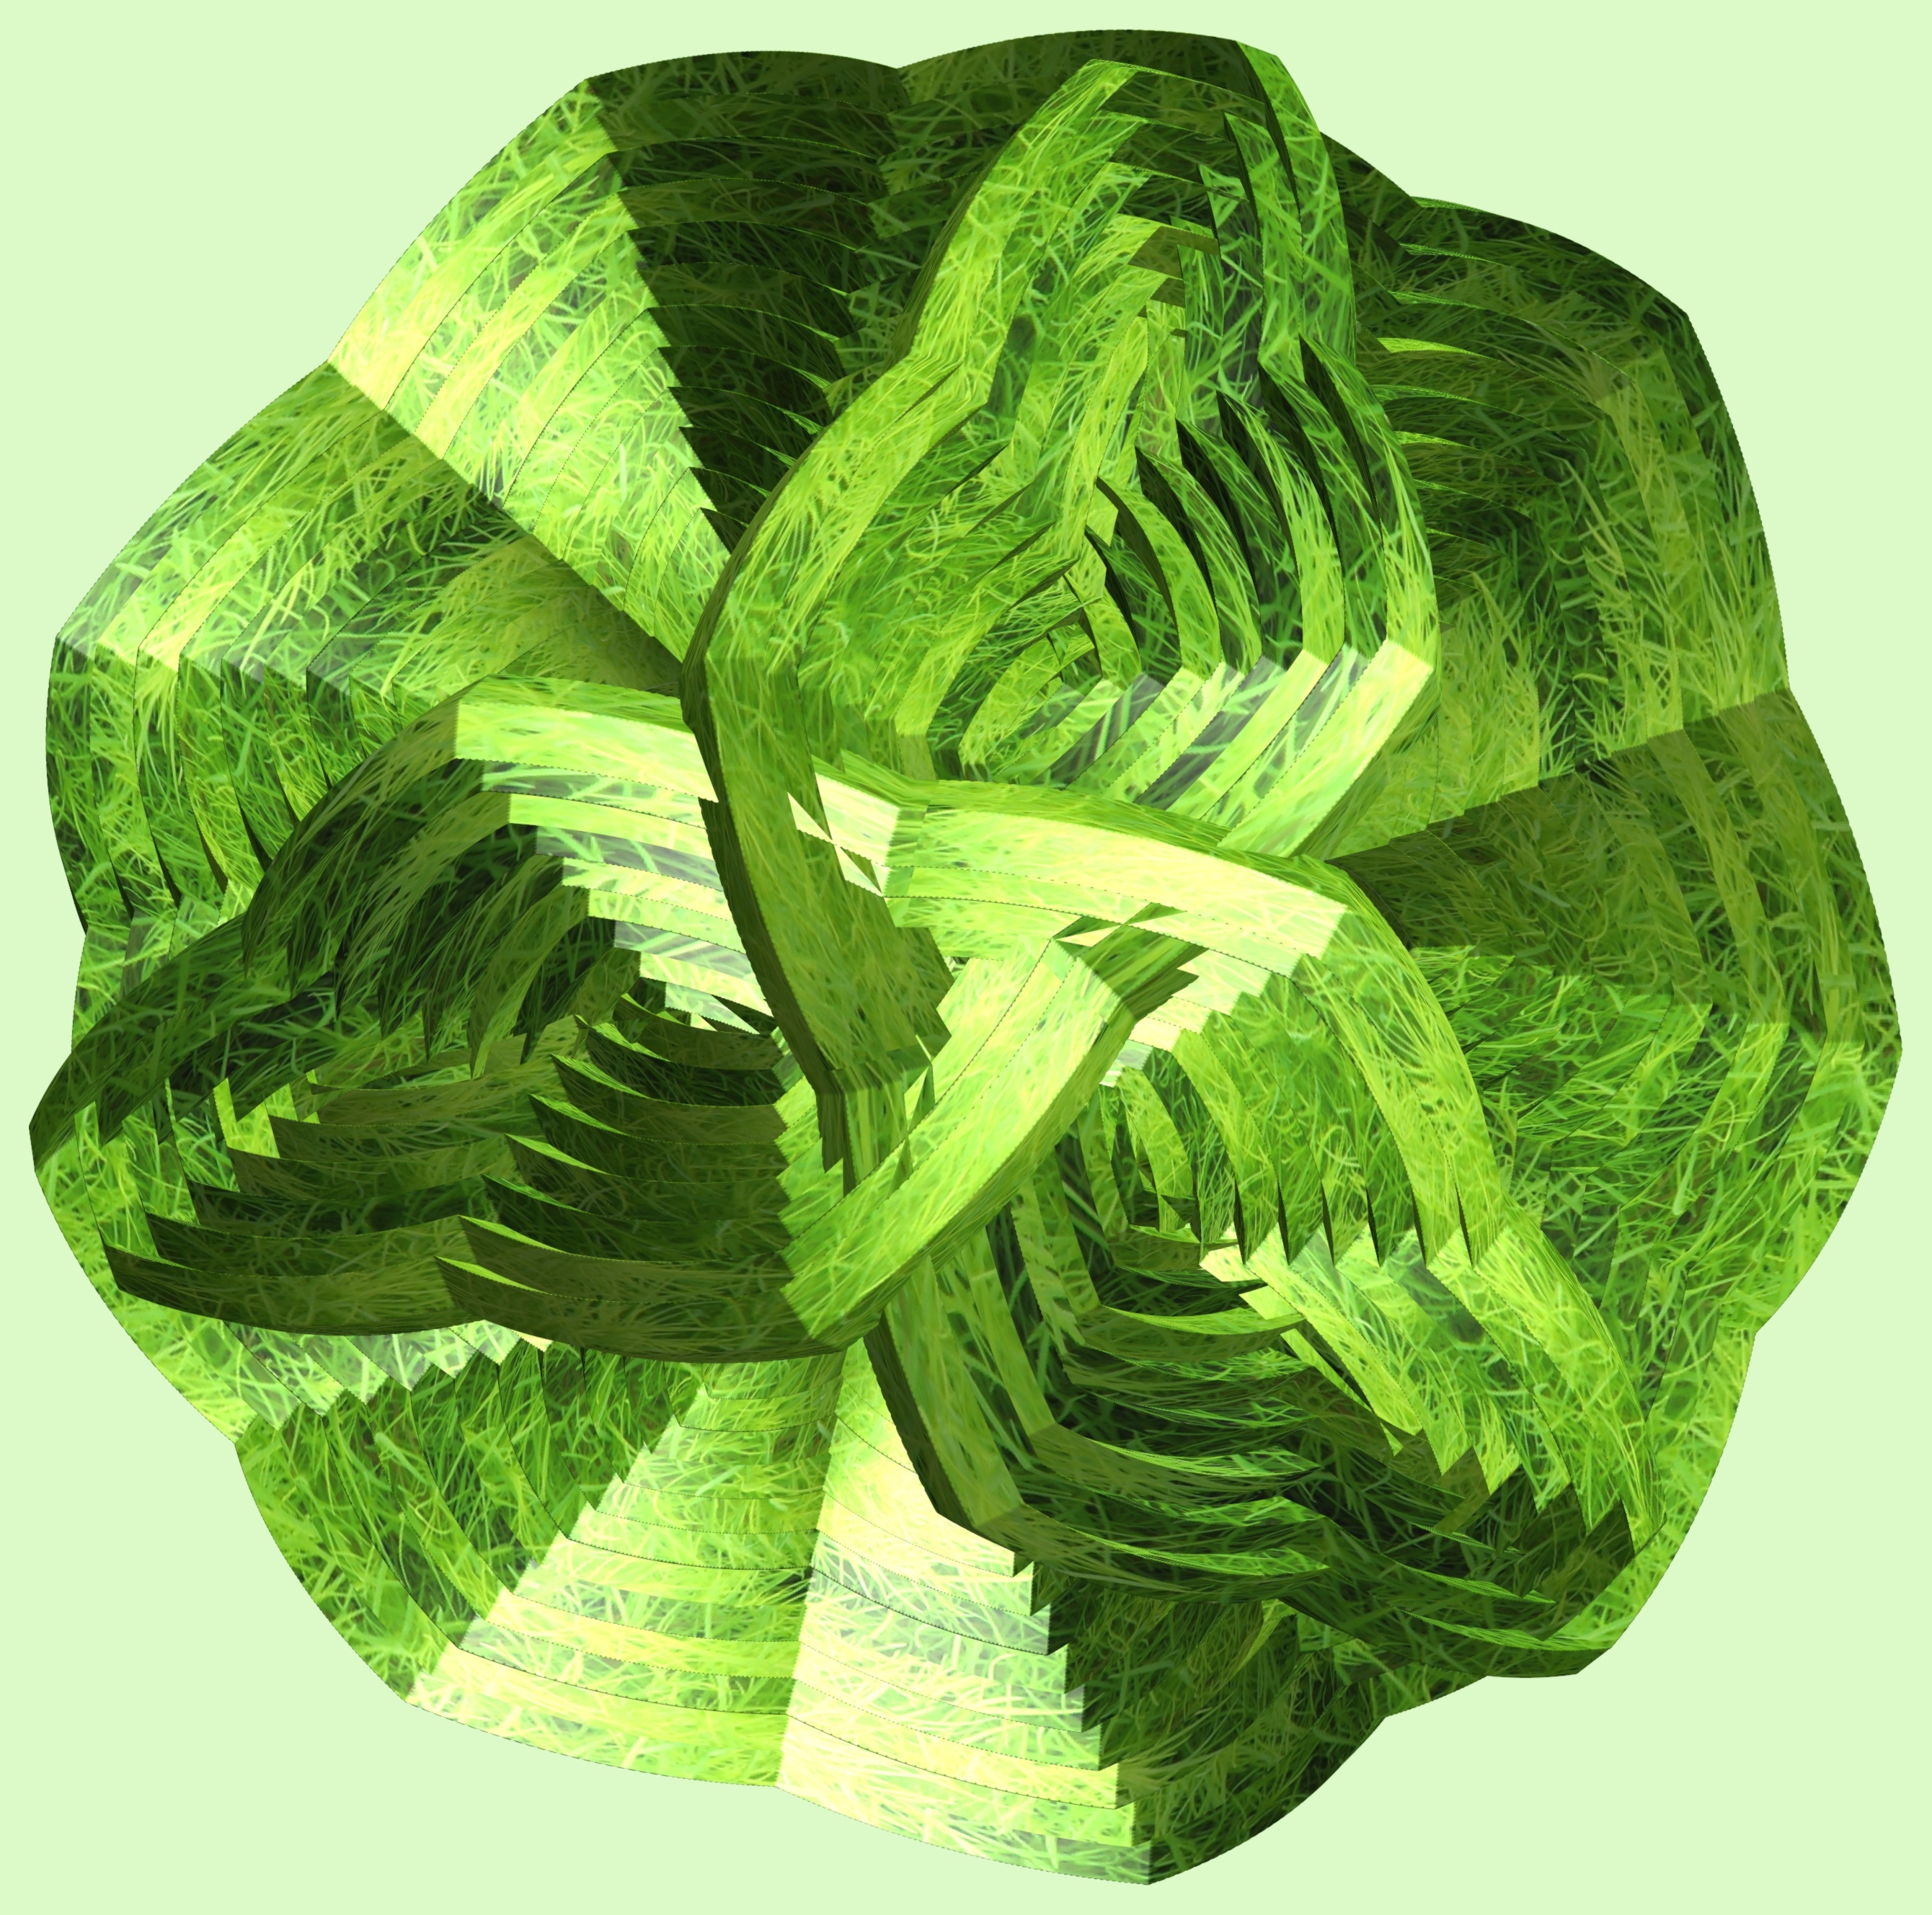
structure, texture, leaf, flower, pattern, green, material, thread, textile, design, symmetry, 3d, graphic, torus, mathematica, cg, parametricplot3d, code, program, algorithm, mapping, fashion accessory